Longner Hall

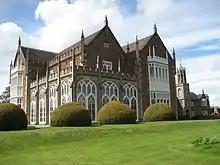
Longner Hall

Longner Hall is a Grade I listed country house in Longner, Shropshire, England, some 2 miles (3 km) south-east of Shrewsbury in the civil parish of Atcham.